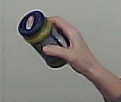
Product: barilla_pesto